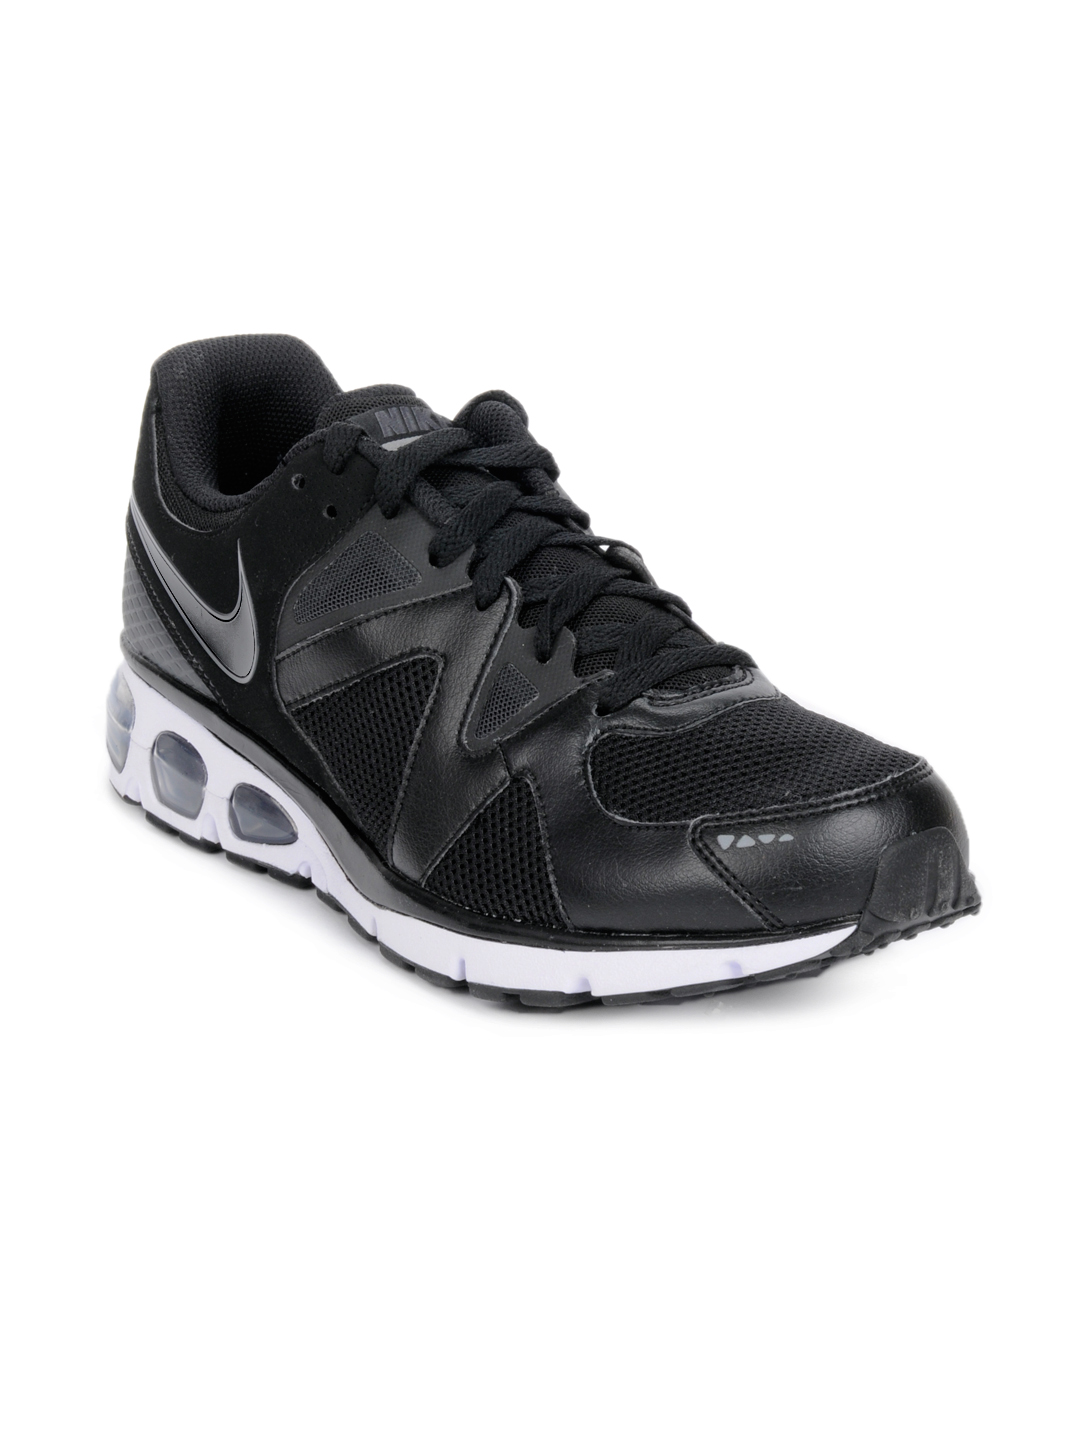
Nike Men Black Sports Shoes
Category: Footwear / Shoes / Sports Shoes
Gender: Men
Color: Black
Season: Summer 2012
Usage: Sports